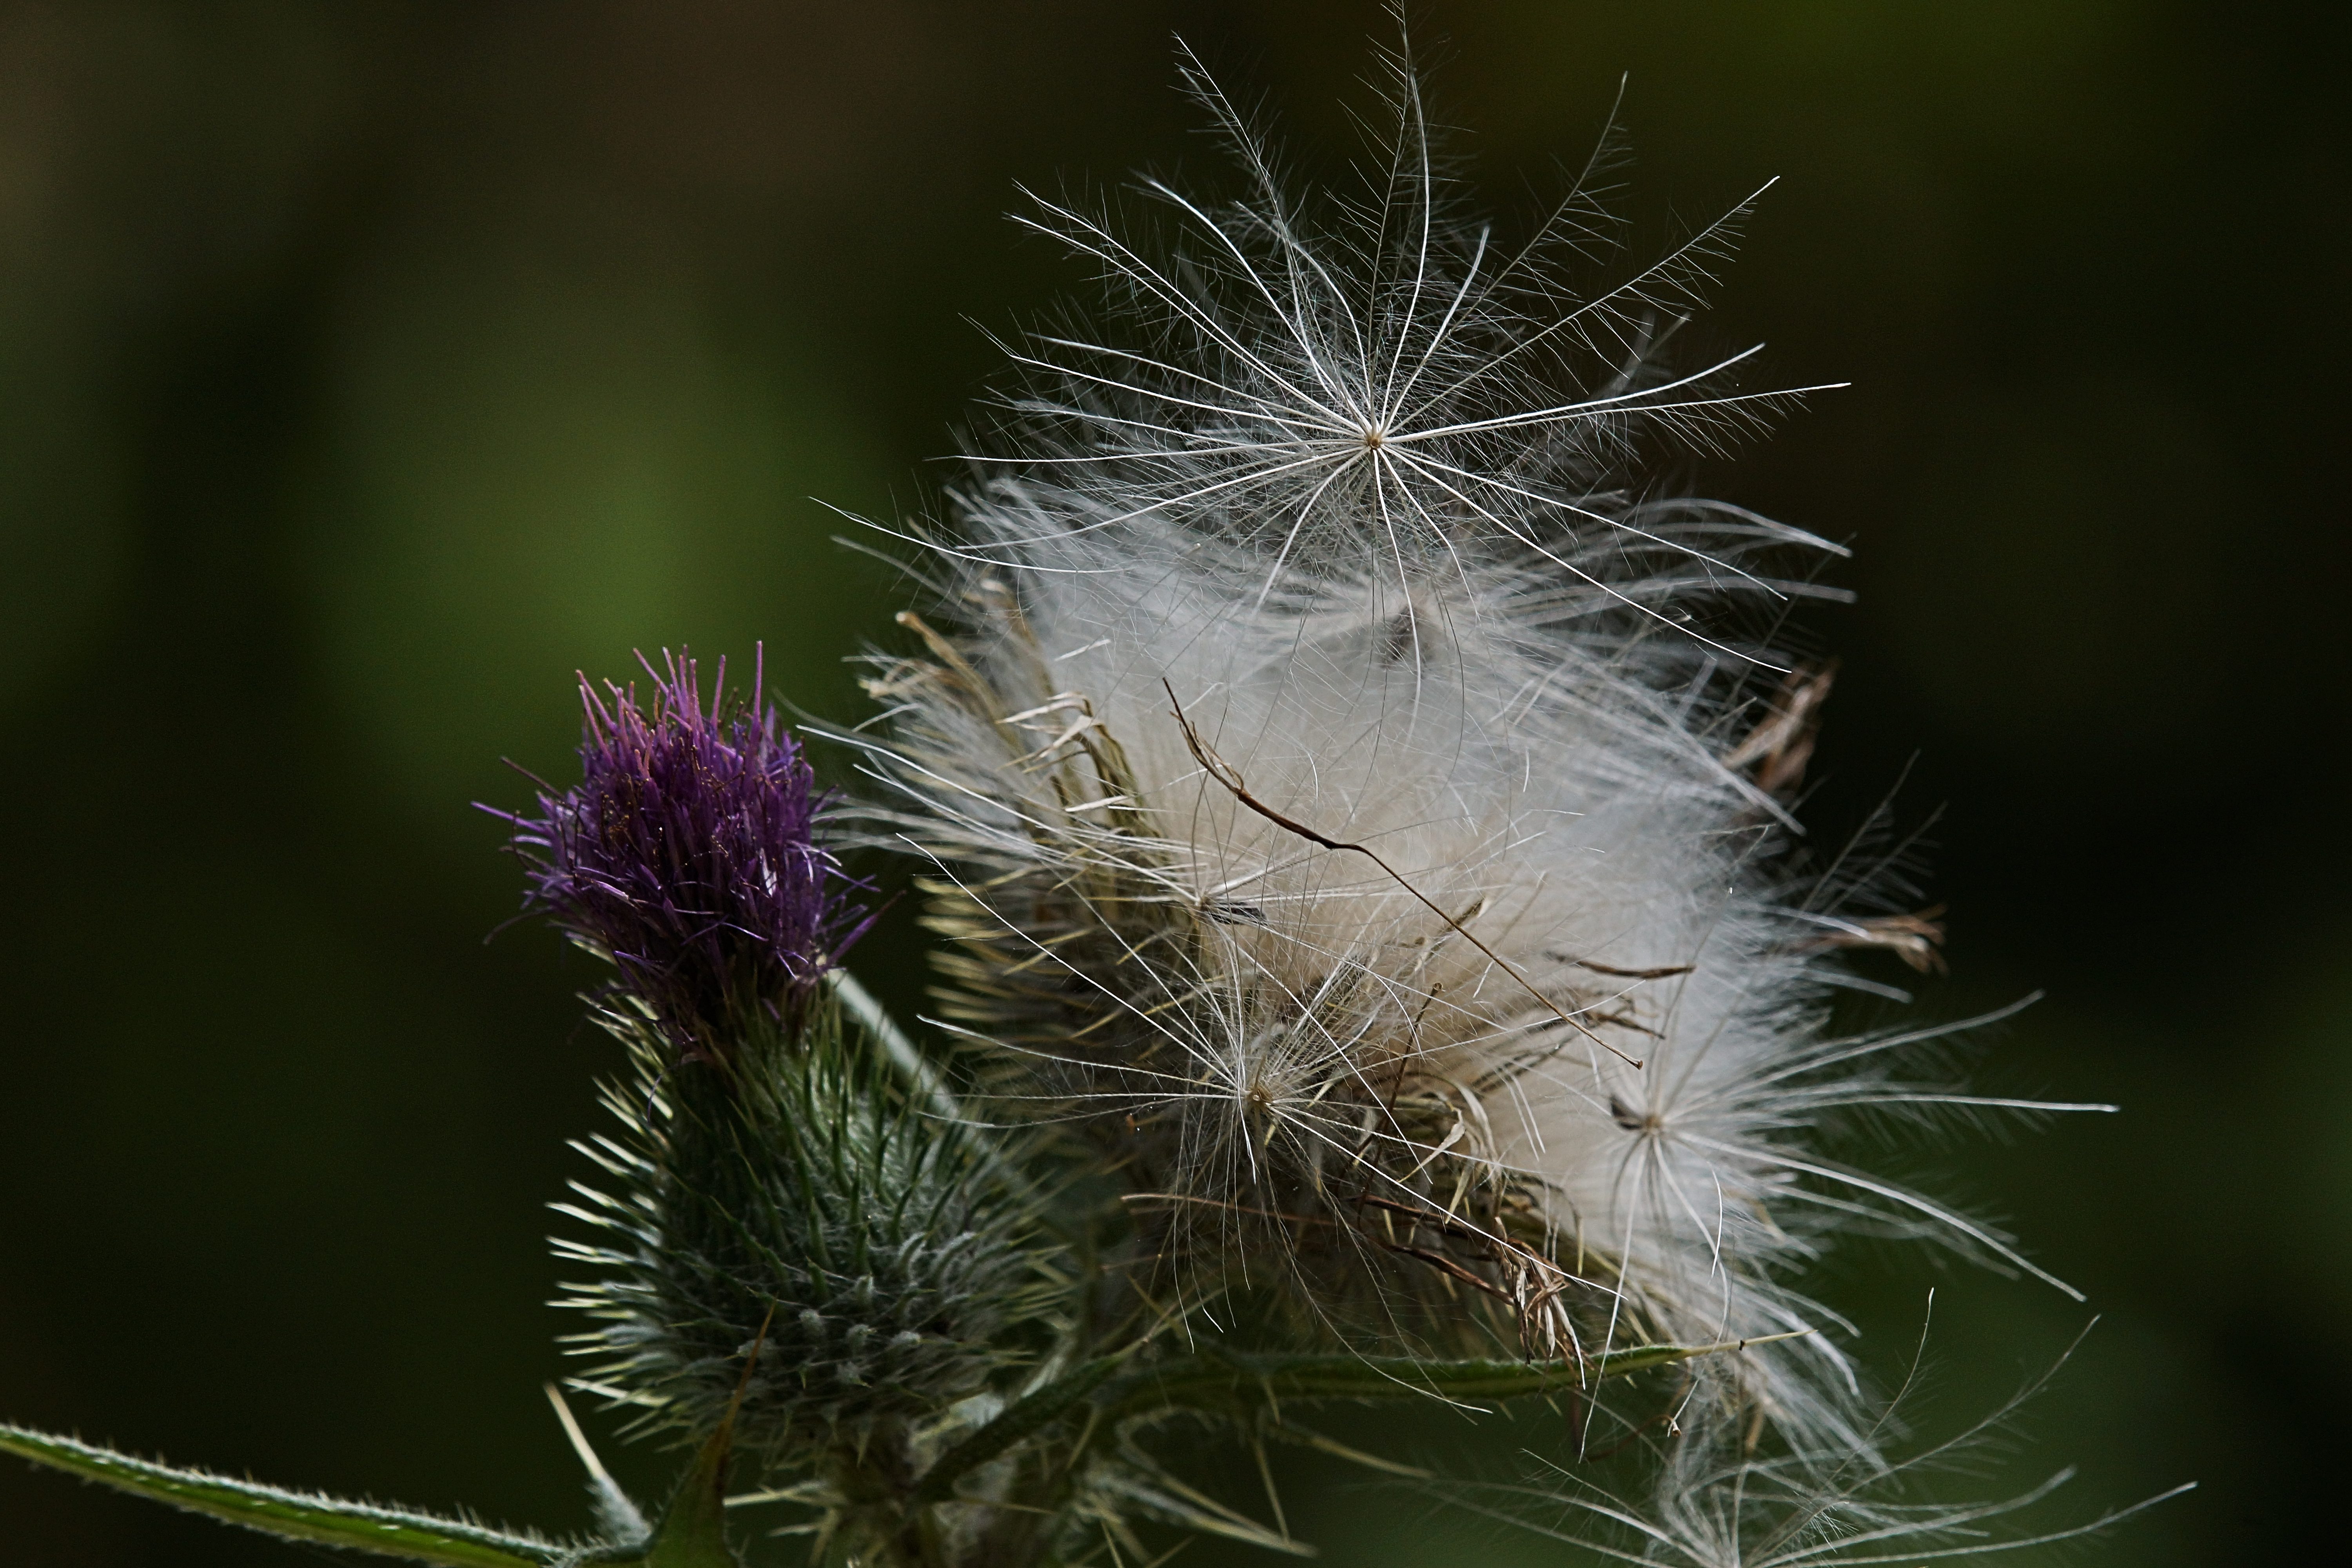
nature, grass, plant, photography, dandelion, flower, photo, macro, botany, flora, fauna, wildflower, flowers, close up, thistle, naturaleza, flores, a77, g, ggl1, gaby1, xovesphoto, sonya77, gphoto, xelodegalicia, sonya77v, tamron180mmmacro, macro photography, gabrielcoru a, flowering plant, daisy family, grass family, plant stem, land plant, thorns spines and prickles